William Basinski

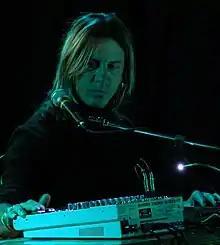
Basinski performing live at the Empty Bottle in 2005

William James Basinski (born June 25, 1958) is an American avant-garde composer based in Los Angeles, California. He is also a clarinetist, saxophonist, sound artist, and video artist.